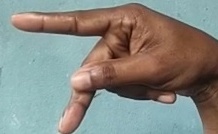
ASL sign: P